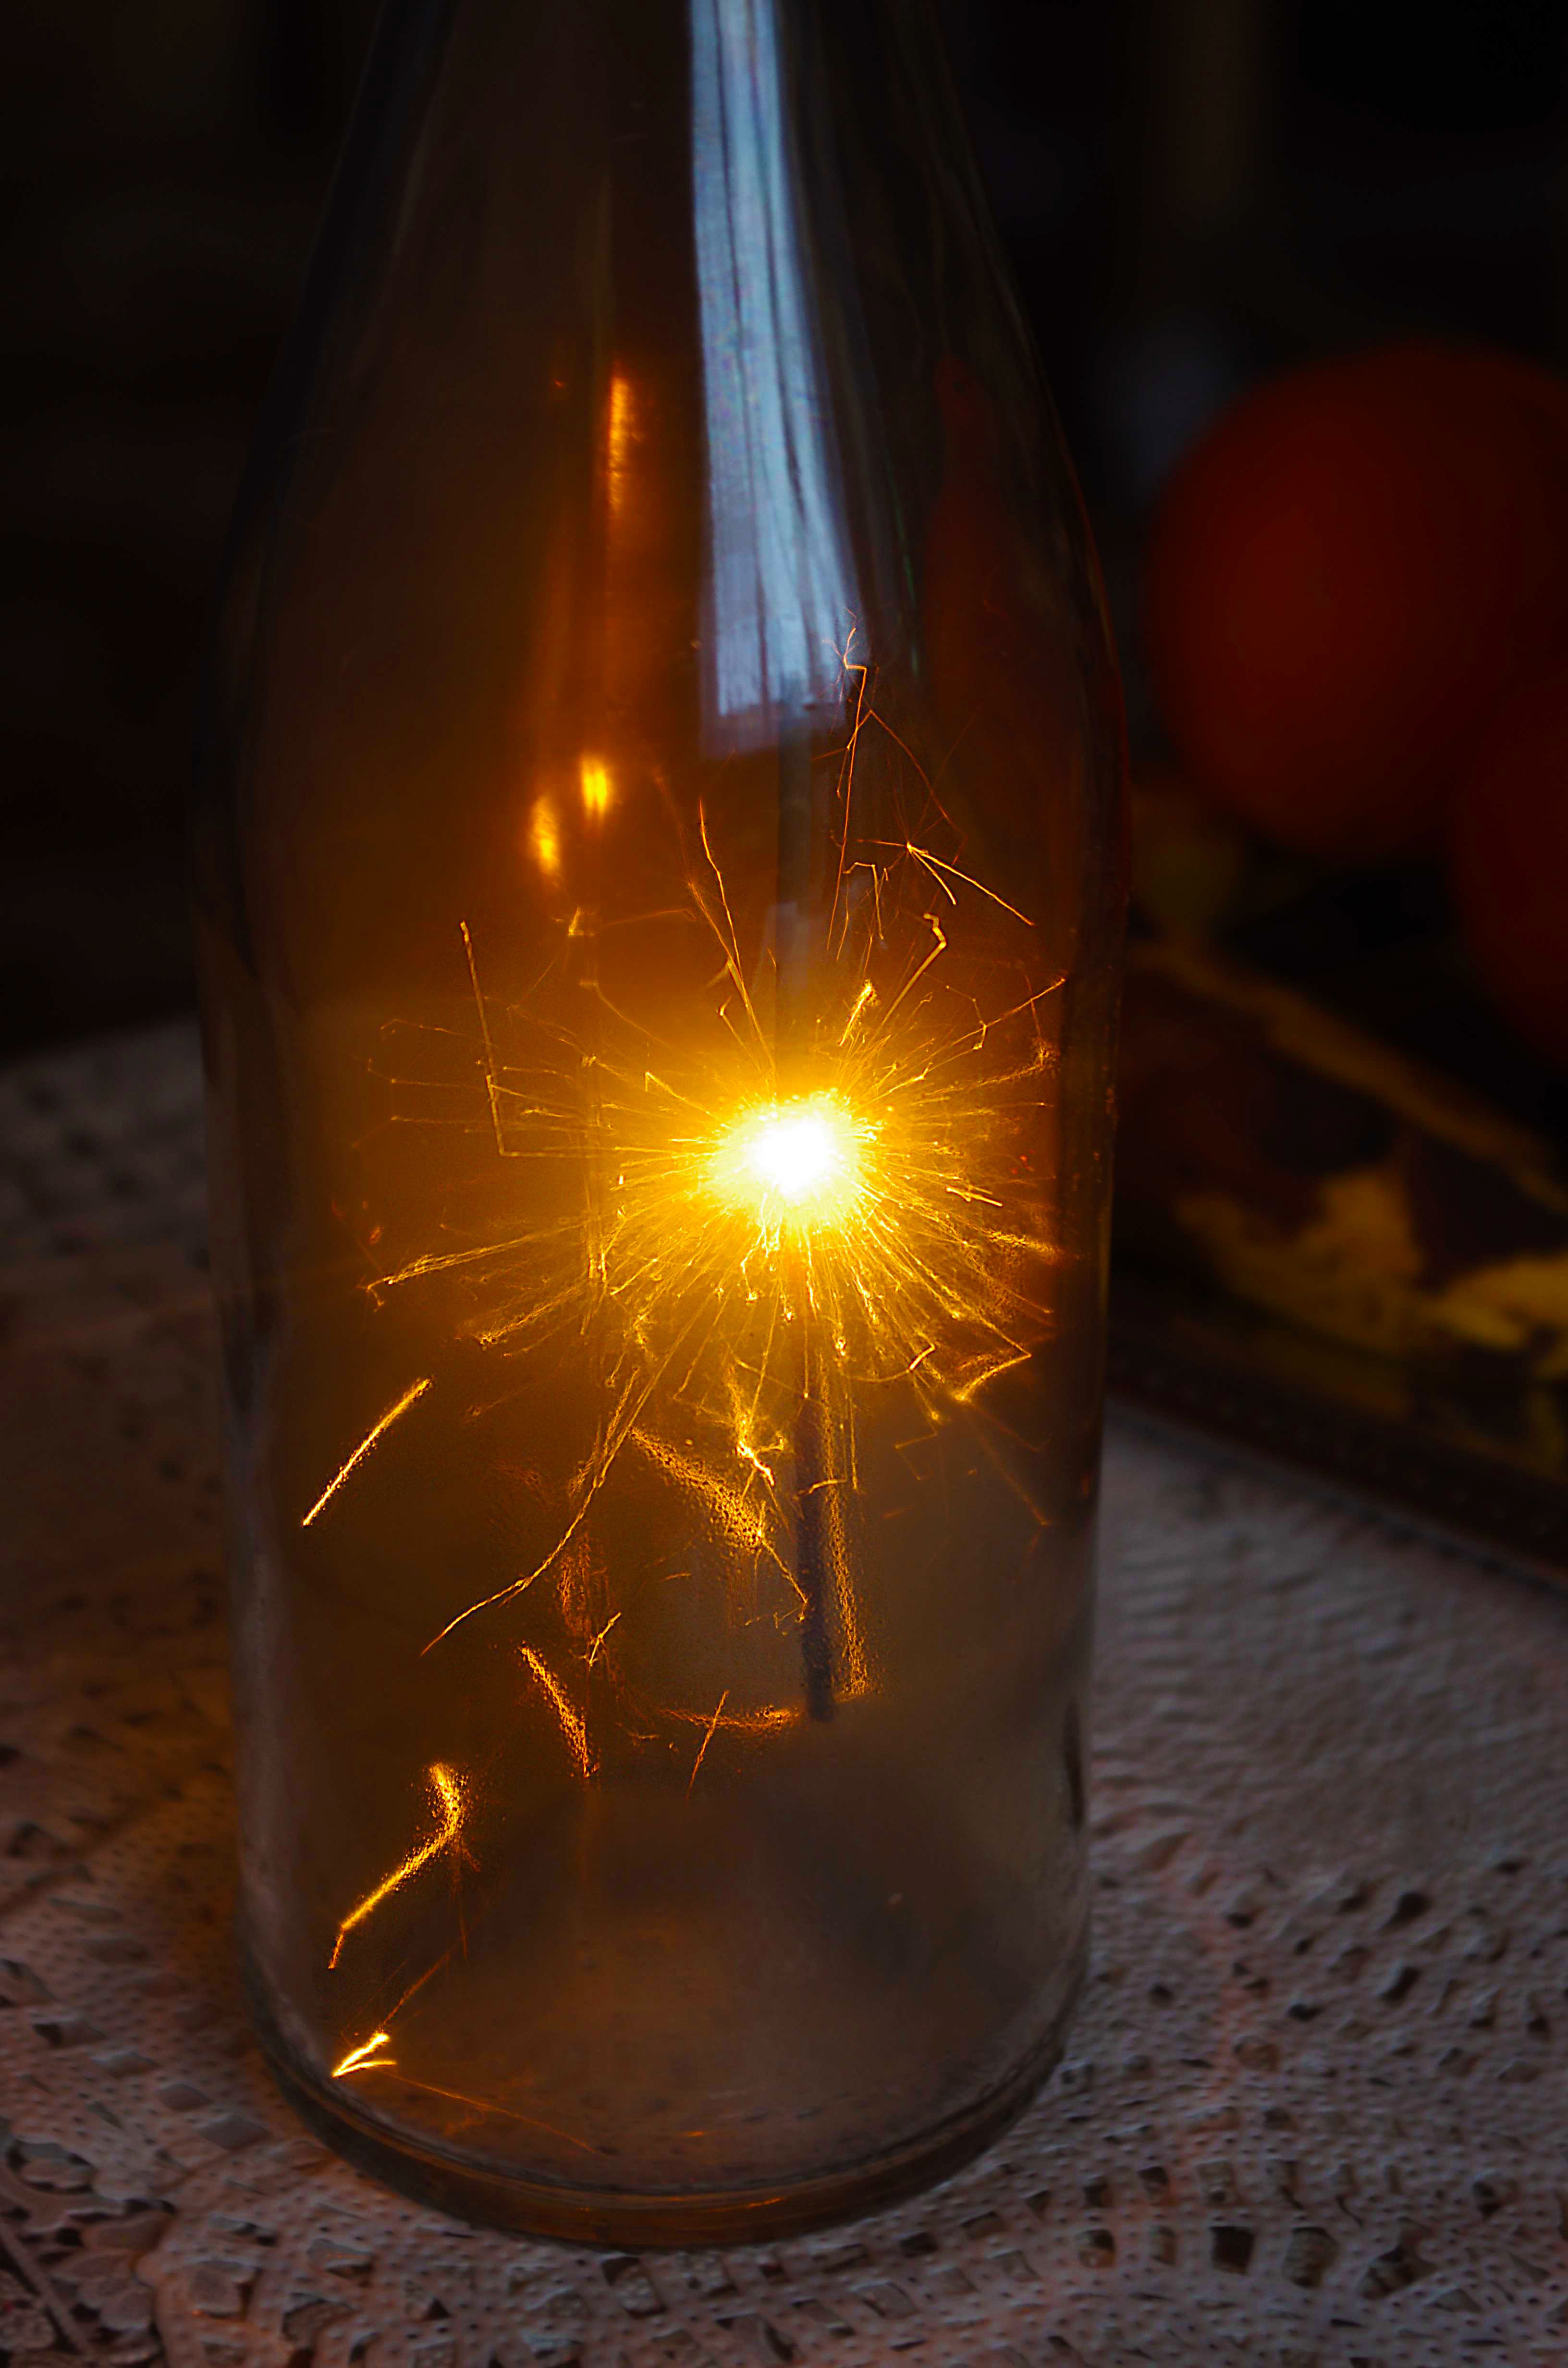
light, glass, sparkler, spark, flame, glow, drink, bottle, yellow, candle, lighting, new year, christmas tree, 2015, macro photography, new year day, incandescent light bulb, drinkware